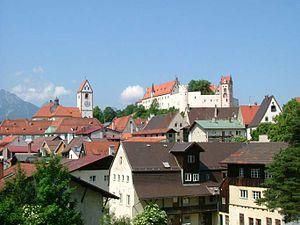
Füssen est une ville d'Allemagne dans l'arrondissement de l'Allgäu-Oriental, dans le sud-ouest de la Bavière, arrosée par le Lech, sur la Route romantique.